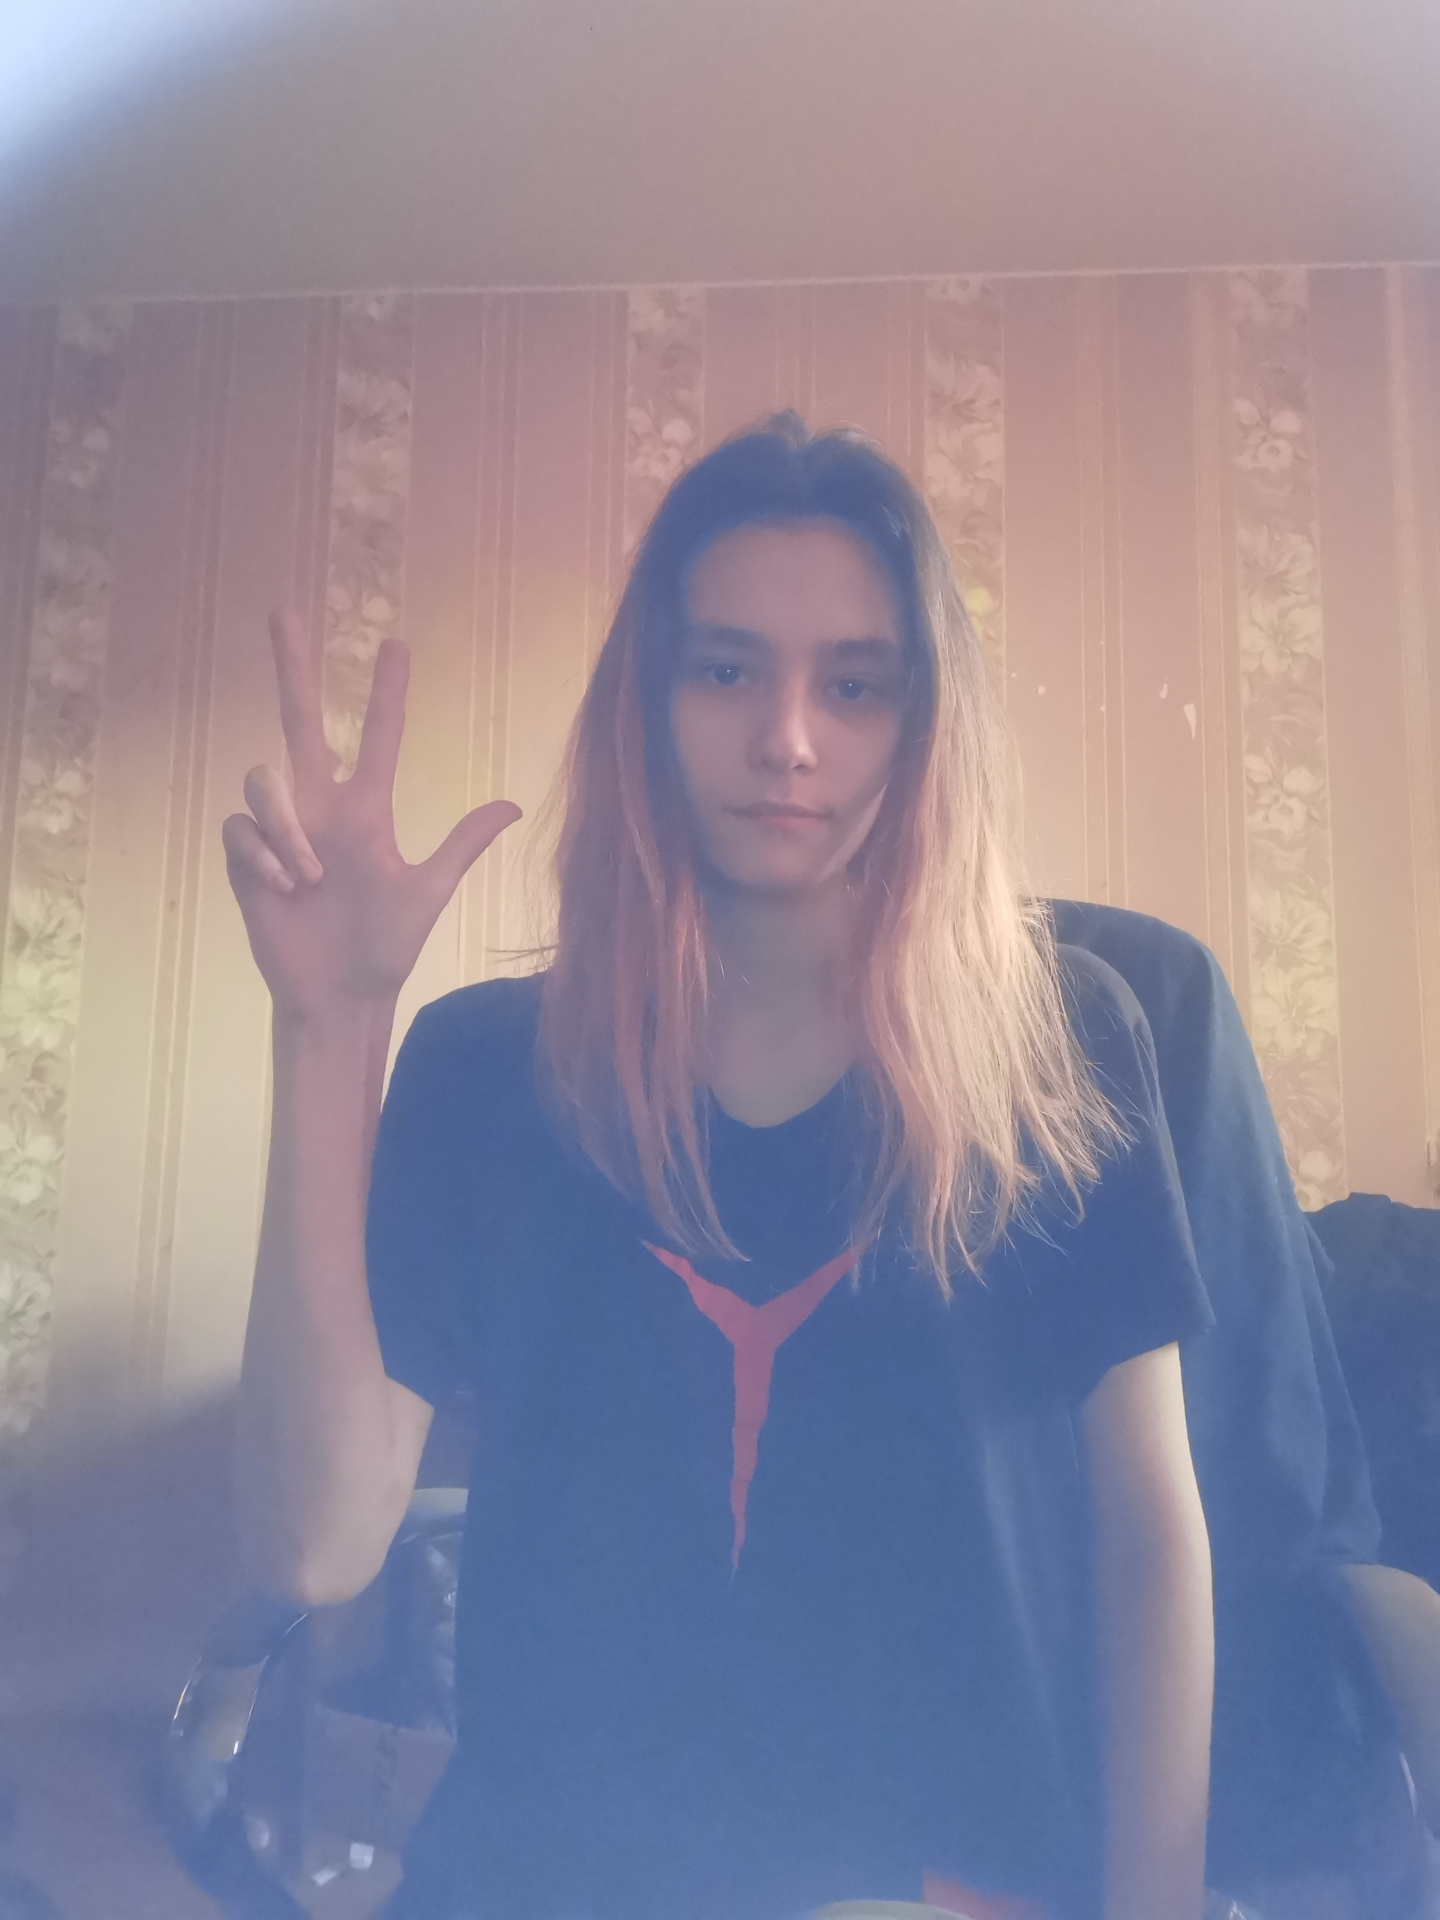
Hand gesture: three2